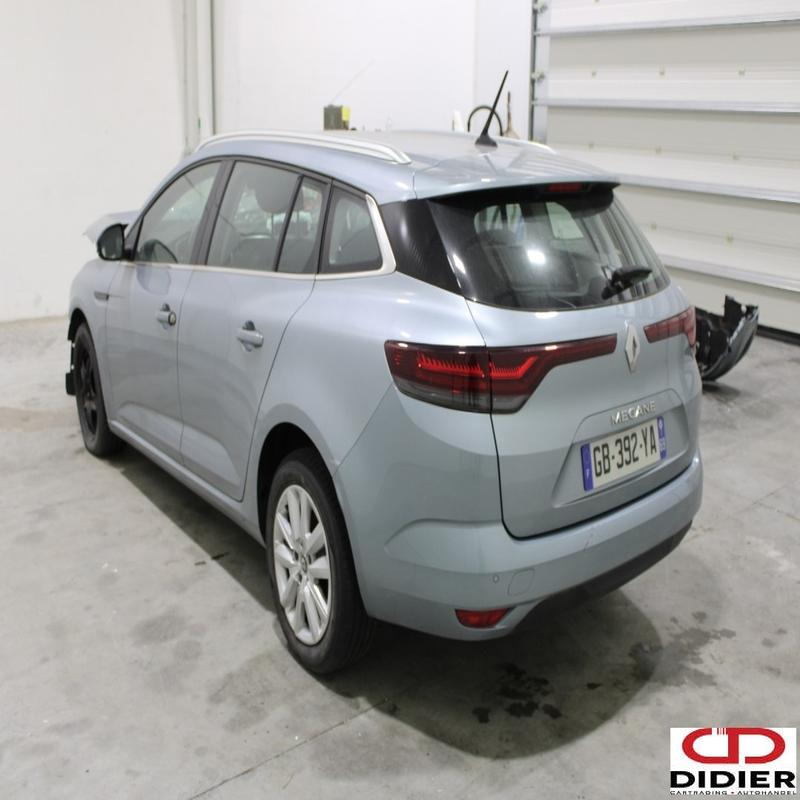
Aucun dommage détecté.
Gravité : aucun